Pirin-Fiat

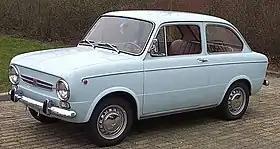
Fiat 850 sedan

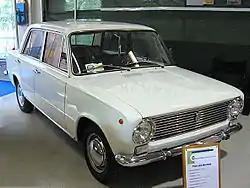
Fiat 124 sedan

On September 26, 1966, a meeting was held between the management of SPC (state production cooperative) Balkankar and representatives of the Italian automobile company Fiat. Subsequently, the Fiat representatives informed their management in Turin that SPC "Balkankar" wished to enter into a contract with Fiat, with performance to be given in several stages as follows: